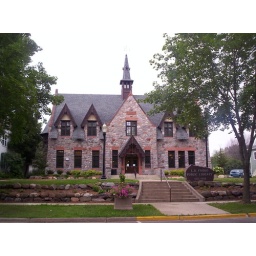
This is the library in my mom's home town, founded in 1902.